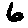
Label: 6